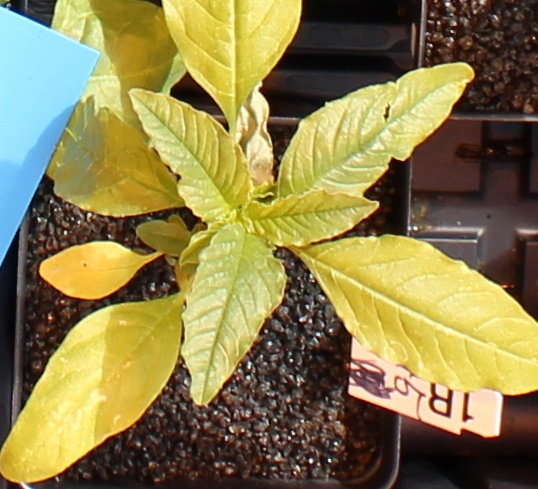
Label: Waterhemp